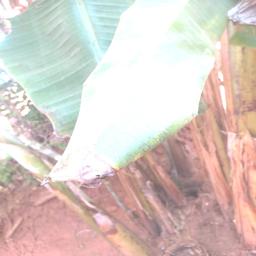
Label: MALBHOG LEAF